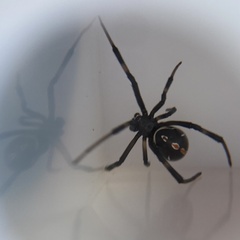
Species: Lactrodectus_hesperus